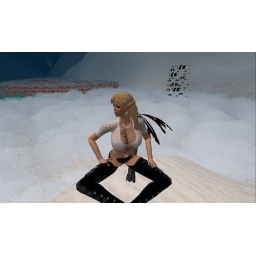
searching for you, in corals, under rocks, in the end i ate a fish and went to bed